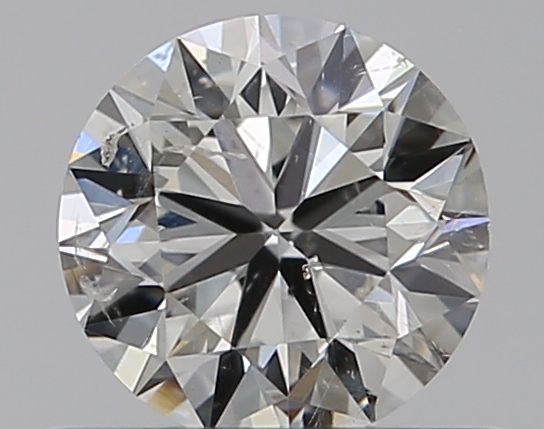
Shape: round
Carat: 0.5
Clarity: SI2
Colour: H
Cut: VG
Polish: EX
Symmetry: VG
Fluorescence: N
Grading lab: GIA
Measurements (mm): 5 x 5.03 x 3.11